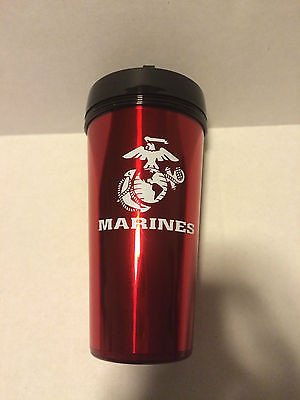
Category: mug